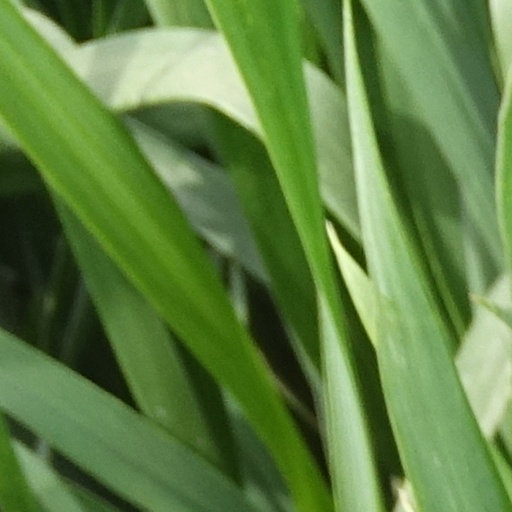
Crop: wheat